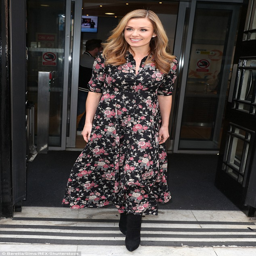
say it with flowers : the beauty looked sensational in a flowing floral frock